Tomas Brunegård

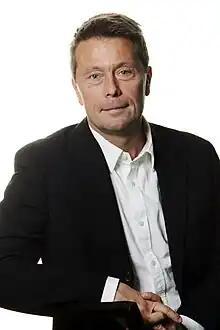
Tomas Brunegård

Tomas Brunegård (born 1962) is the Chairman of the Swedish Newspaper Publishers' Association and President of World Association of Newspapers and News Publishers (WAN-IFRA). He is also the former CEO of the Swedish media company the Stampen Group.